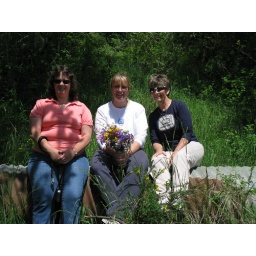
More of the flower girls after a hike on a gated road near Jasper, Oregon.